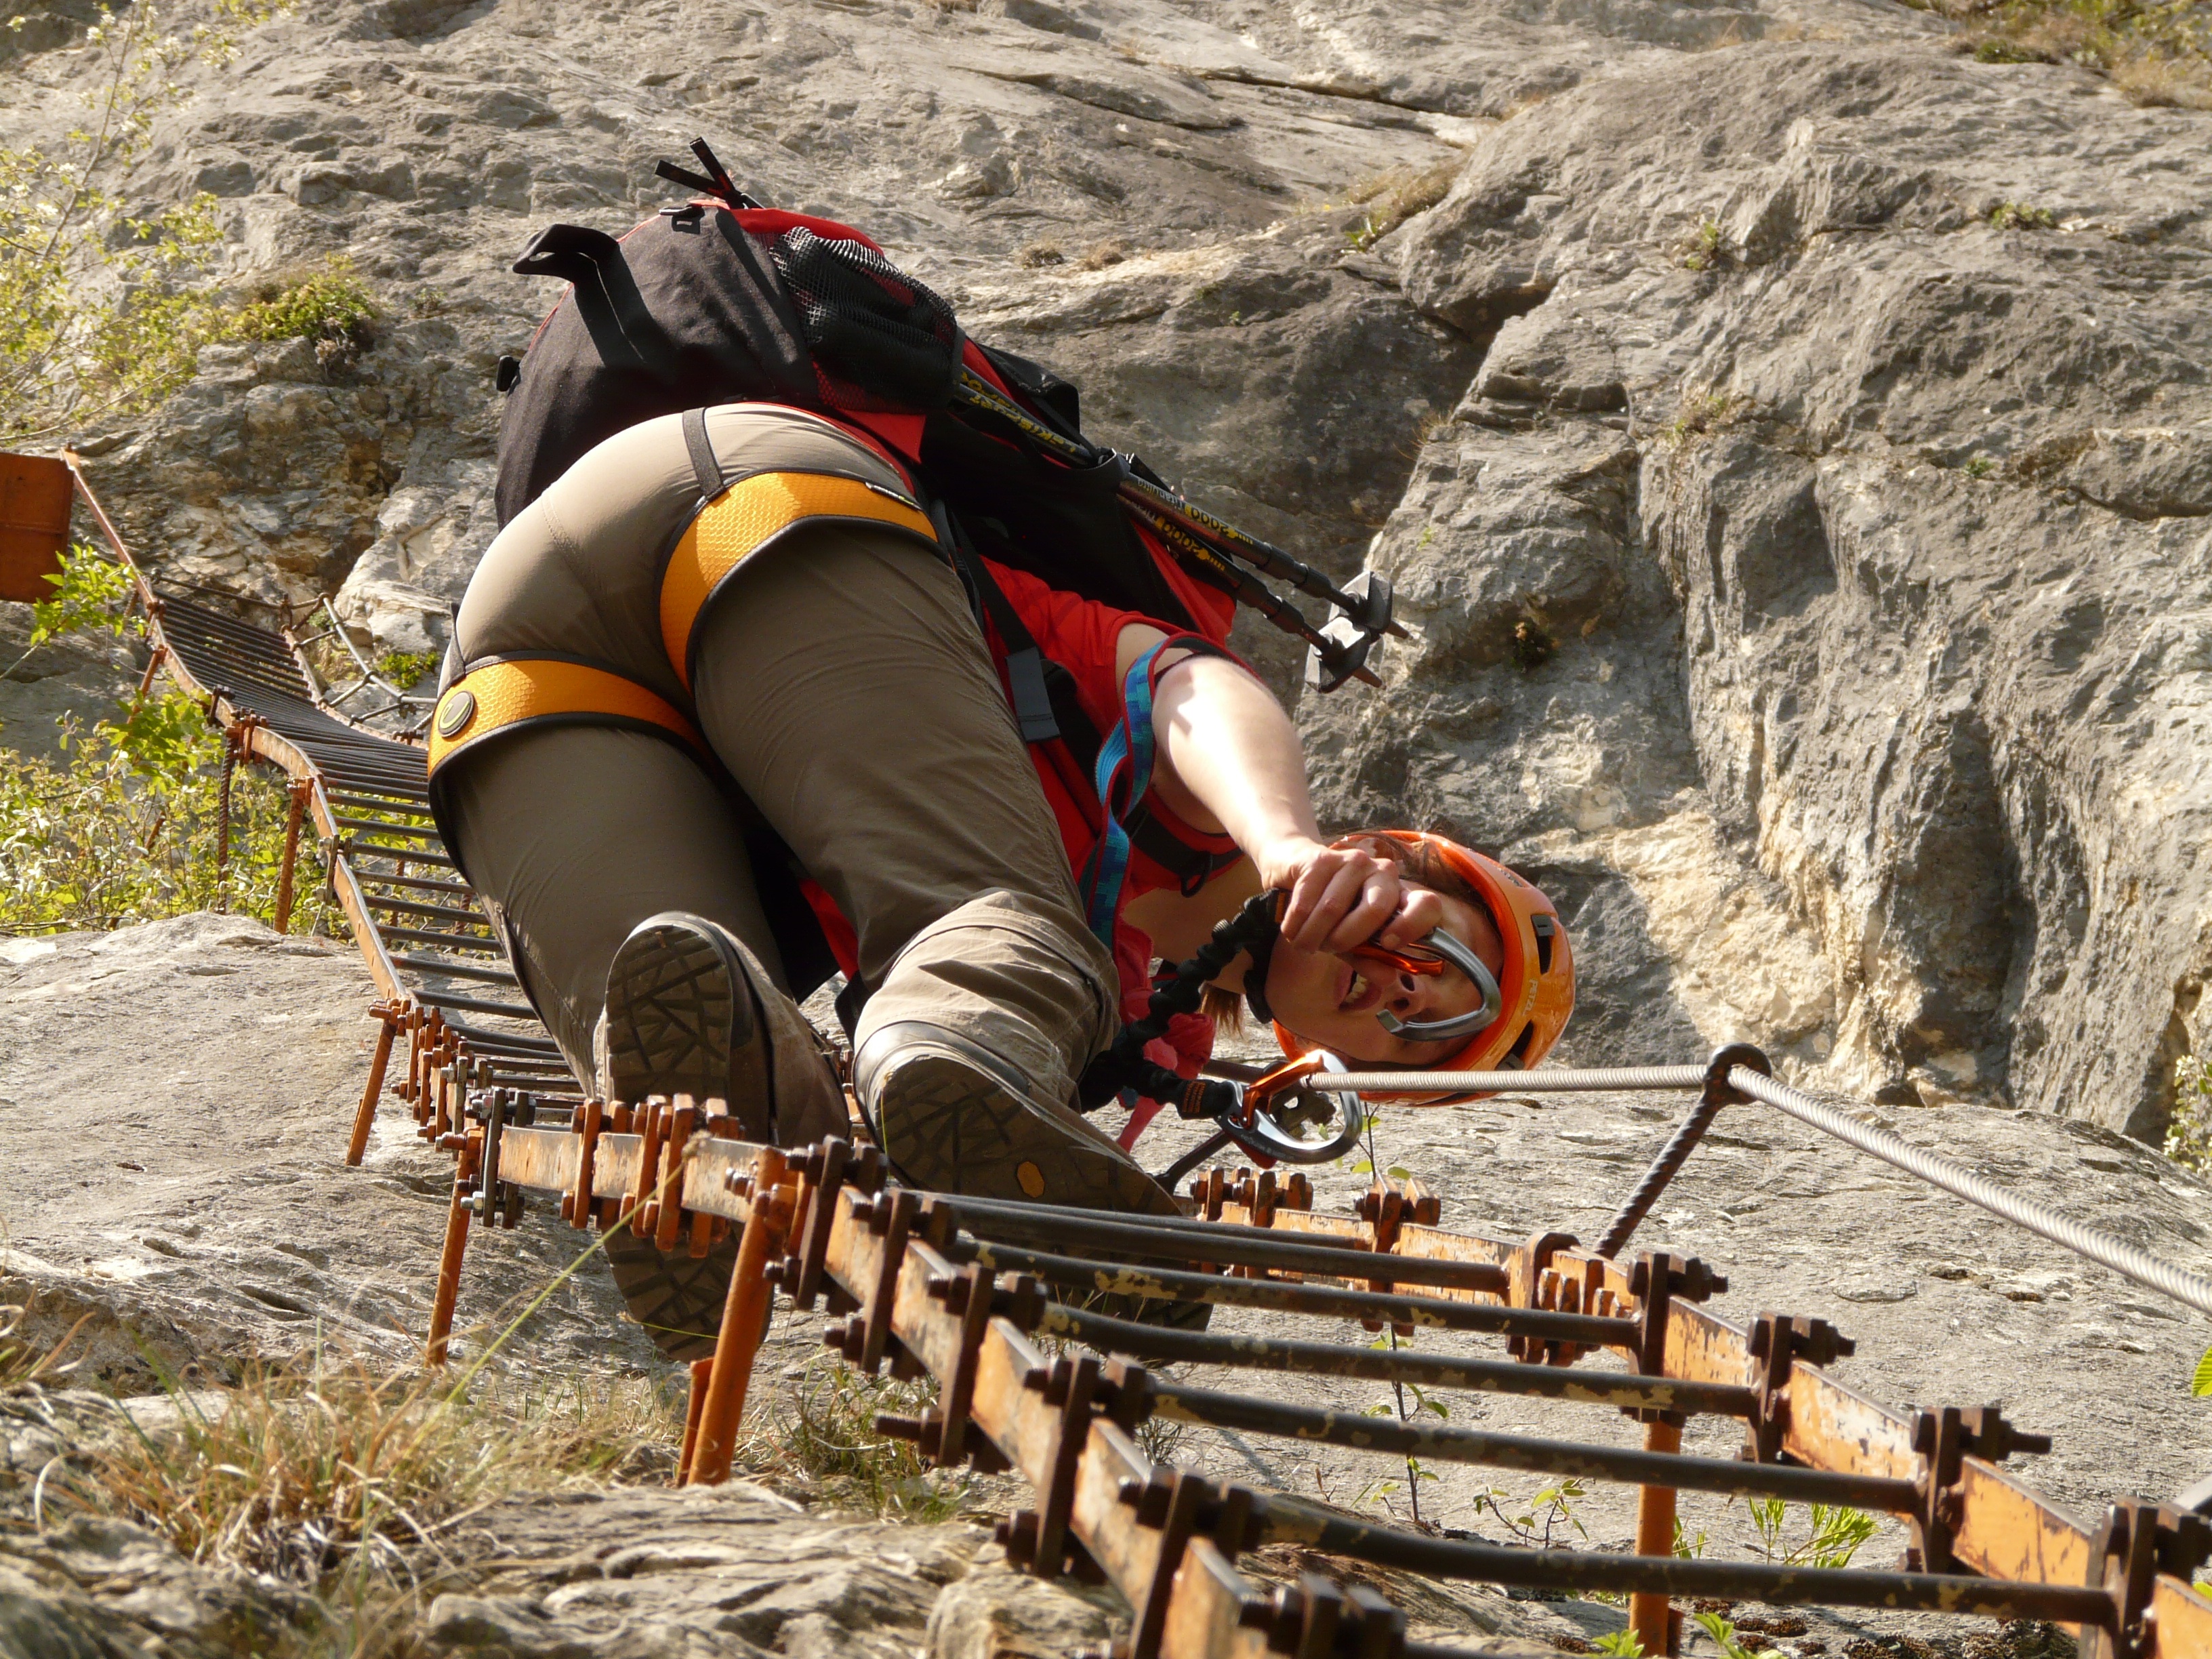
rock, wilderness, walking, hiking, trail, adventure, narrow, recreation, hike, italy, alpine, climbing, climber, steep, extreme sport, security, climb, mountain bike, exposed, garda, mountaineering, geology, sports, mountaineer, backpacking, head, backup, ladders, bergtour, wire rope, climbing harness, migratory goal, rope up, climbing equipment, climbing platform system, via ferrata, rock ribbon, via dell amicizia, self assurance, cima sat, klettersteig lerin, klettersteigler, outdoor recreation